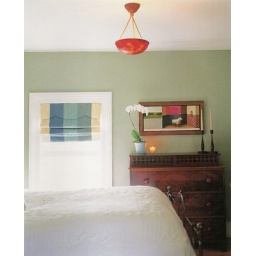
Bedroom with green walls and red chandelier. Photo by Anna Williams, from &lt;i&gt;Furnishing Forward&lt;/i&gt; by Sheila Bridges.